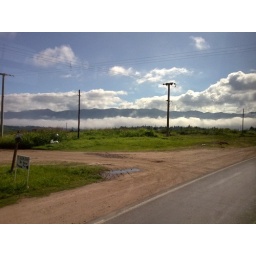
Clouds in the sky & ground